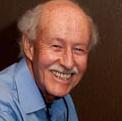
Age: 73